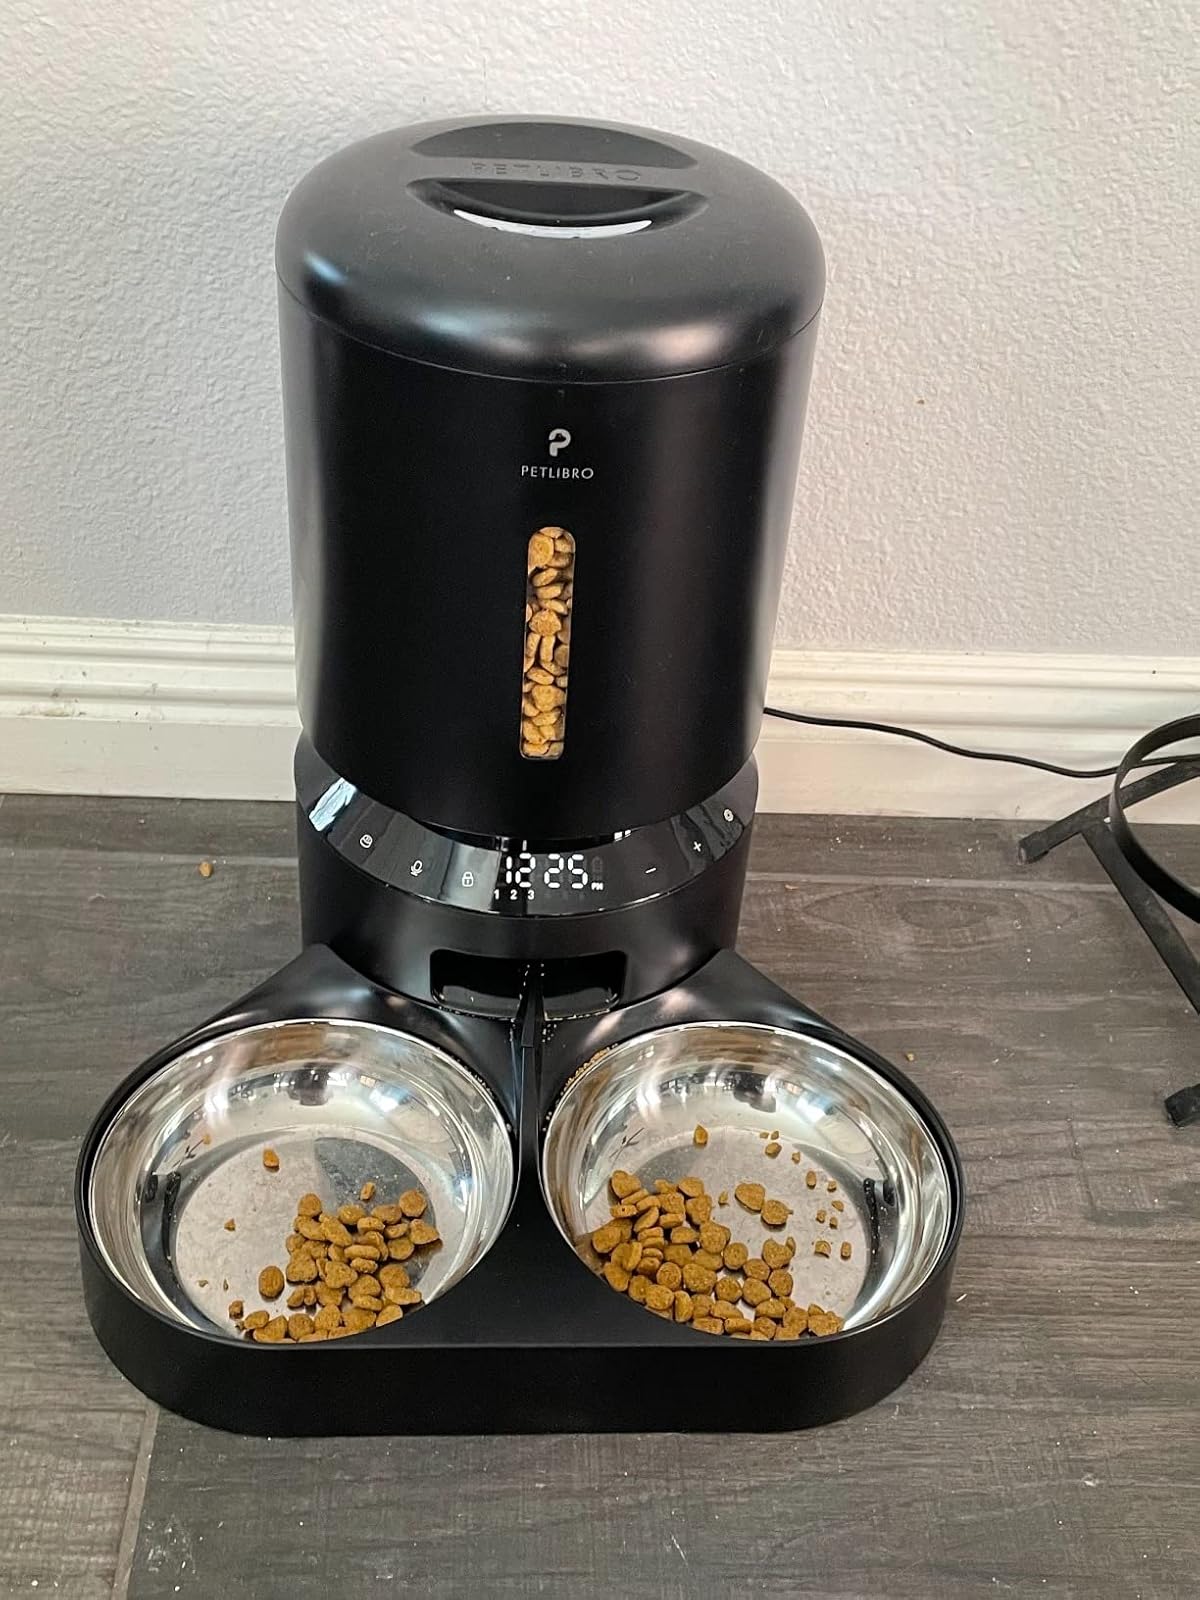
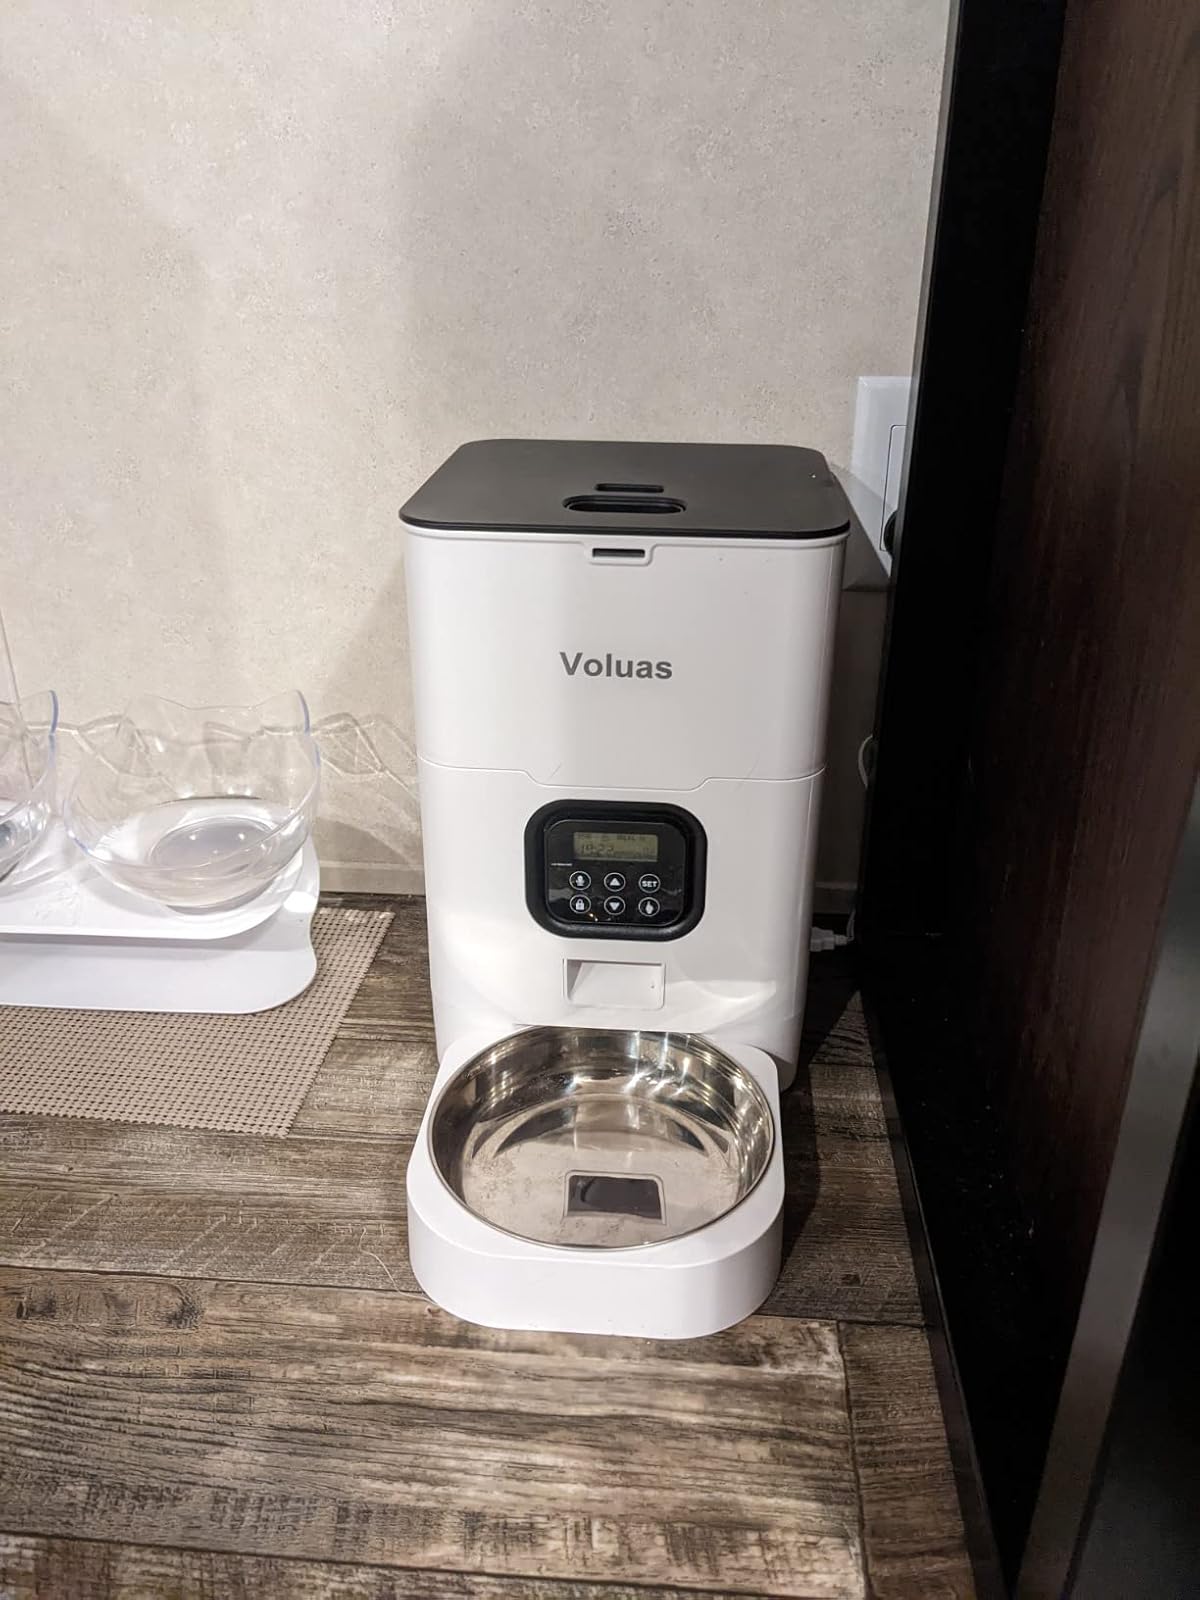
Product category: items_feeder
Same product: no